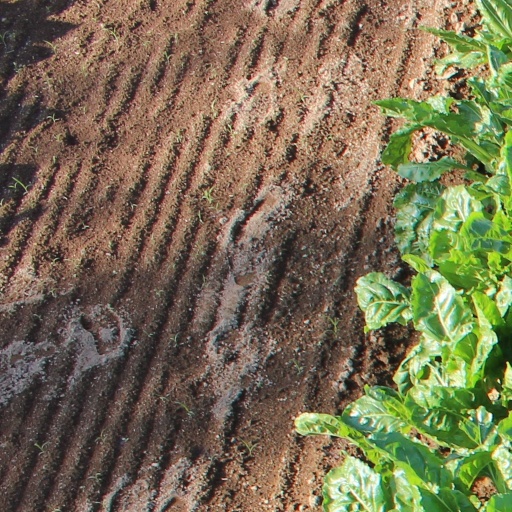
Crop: sugar beet